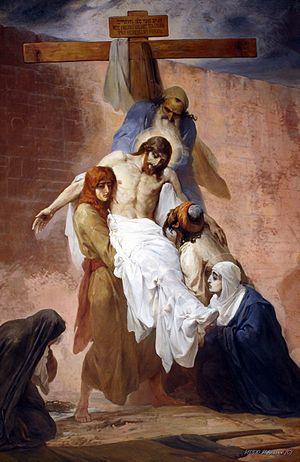
La mission Saint-Alexandre est un établissement qui faisait partie de la mission russe de Jérusalem situé dans la vieille ville de Jérusalem, tout près du Saint-Sépulcre. Il s'étend sur une surface de 1 433 m², et abrite les bureaux de la Société de Palestine orthodoxe hors frontières qui s'est séparée de la Société russe de Palestine orthodoxe, des appartements de la mission, une église vouée à saint Alexandre Nevski, et au sous-sol des vestiges archéologiques.
Nikolaï Andreïevitch Kochelev, né le 3 mai 1840 dans le village de Serman du gouvernement de Penza et mort en 1918 à Petrograd, est un peintre russe dans le genre historiciste. Il est renommé pour sa peinture de genre, ses portraits, ses scènes religieuses.